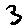
Label: 3